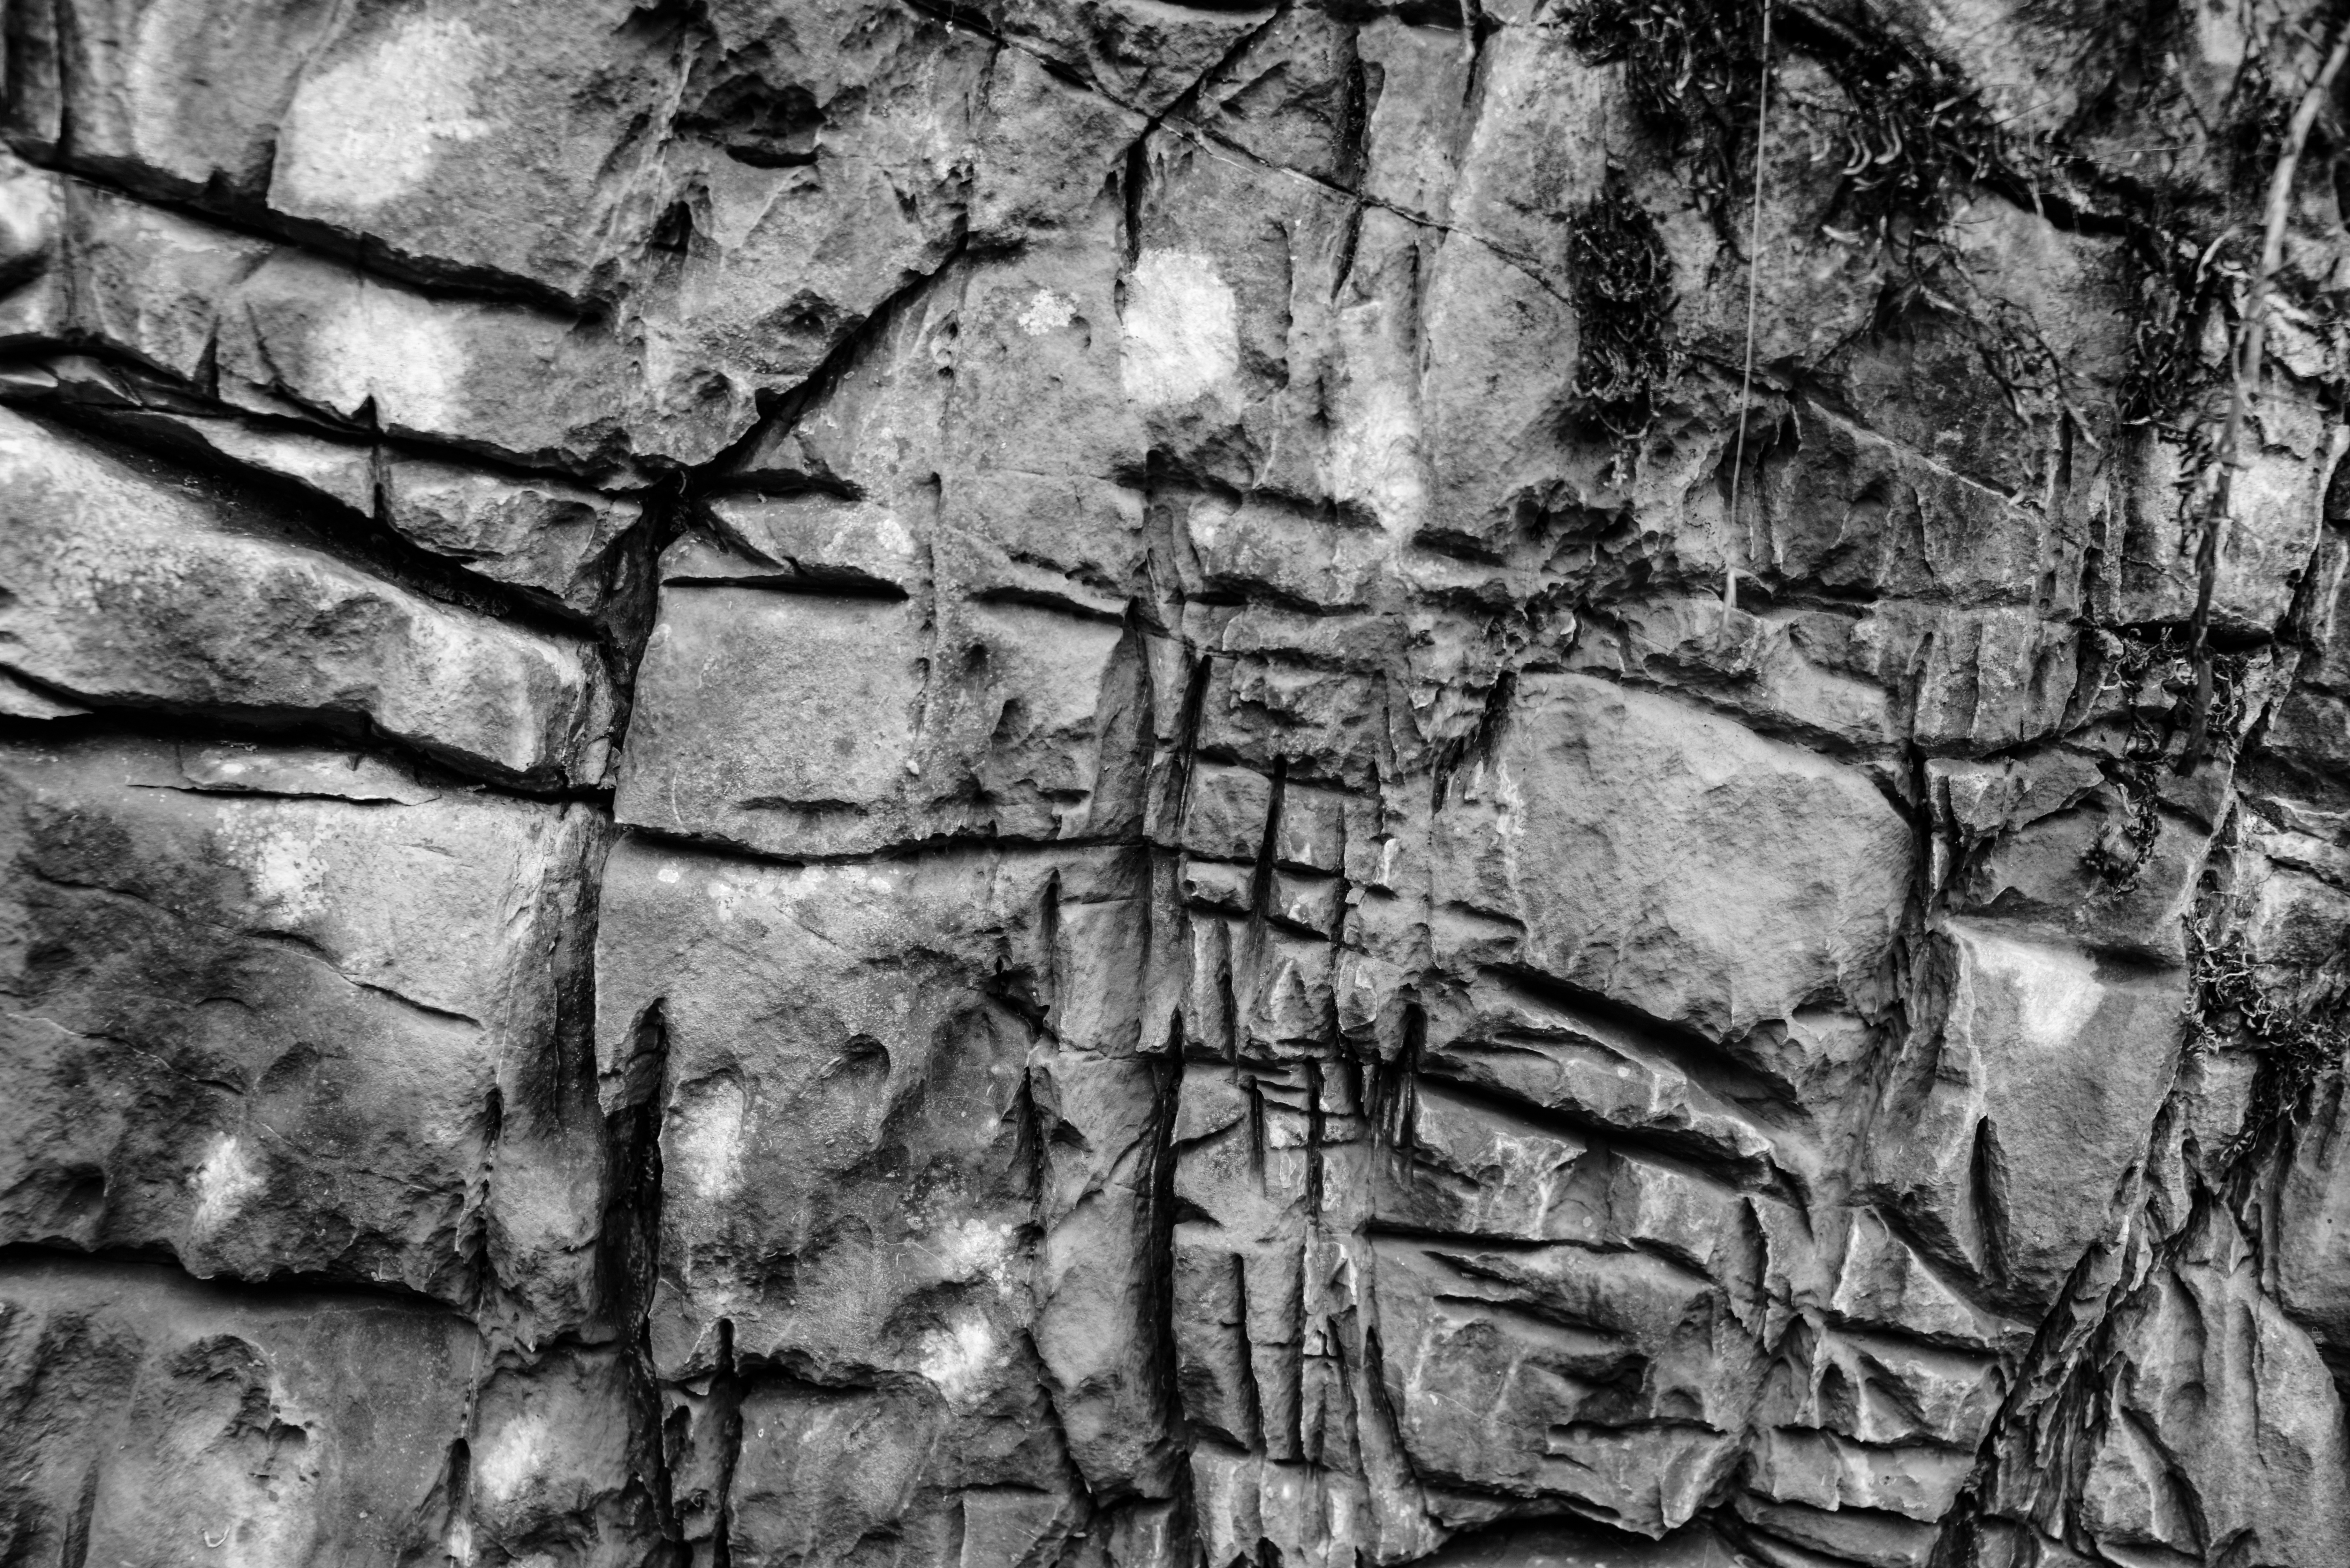
tree, rock, branch, black and white, wood, texture, hill, trunk, old, wall, stone, natural, soil, stone wall, monochrome, material, erosion, geology, volcanic, scar, monochrome photography, woody plant